Space Shuttle Solid Rocket Booster

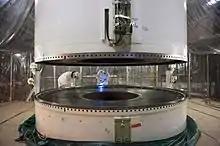
Sections of the SRB filled with propellant being connected for the STS-134 mission

The rocket propellant mixture in each solid rocket motor consisted of ammonium perchlorate (oxidizer, 69.6% by weight), atomized aluminum powder (fuel, 16%), iron oxide (catalyst, 0.4%), PBAN (binder, also acts as fuel, 12.04%), and an epoxy curing agent (1.96%). This propellant is commonly referred to as "ammonium perchlorate composite propellant" (APCP). This mixture gave the solid rocket motors a specific impulse of at sea level or in a vacuum. Upon ignition, the motor burned the fuel at a nominal chamber pressure of .